History of Luxembourg

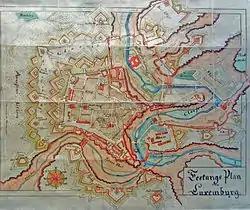
Historic map (undated) of Luxembourg city's fortifications

In July 1819, a contemporary from Britain visited Luxembourg — his journal offers some insights. Norwich Duff, writes of its city that "Luxembourg is considered one of the strongest fortifications in Europe, and … it appears so. It is situated in Holland (then as now used by English speakers as shorthand for the Netherlands) but by treaty is garrisoned by Prussians and 5,000 of their troops occupy it under a Prince of Hesse. The civil government is under the Dutch and the duties collected by them. The town is not very large but the streets are broader than [in] the French towns and clean and the houses are good... [I] got the cheapest of hot baths here at the principal house I ever had in my life: one franc."